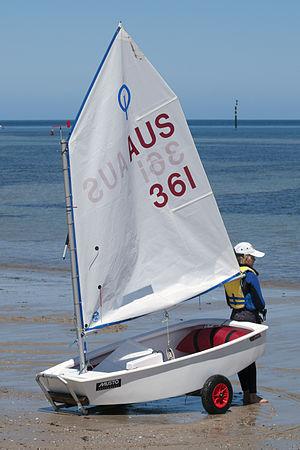
Cette page liste des types de bateaux avec un classement par ordre alphabétique. Dans la mesure du possible, les éléments sont illustrés avec une image représentative. Par ailleurs, les bateaux n'ayant pas encore d'article sur l'encyclopédie sont décrits succinctement. Les navires individuels sont classés dans la catégorie Nom de bateau.
L’Optimist est une classe de petit dériveur en solitaire, conçue en 1947 pour l'usage des enfants. Généralement construit en fibre de verre, l'Optimist est utilisé pour l'initiation à la voile et pour la pratique de régates.